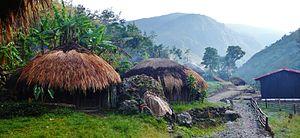
La vallée de Baliem ou vallée de Balim est une vallée des monts Maoke situés dans la province indonésienne de Papouasie.